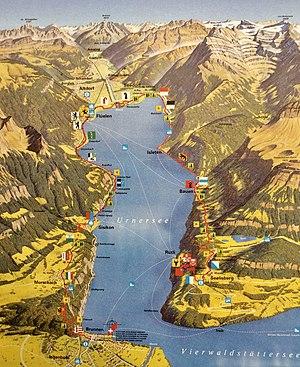
Parcours de la Voie Suisse.
La Voie Suisse est le nom du chemin de randonnée nº 99. Le parcours, destiné aux piétons, mesure 35 kilomètres et fait le tour du lac d'Uri en traversant les cantons d'Uri et de Schwytz, en Suisse.